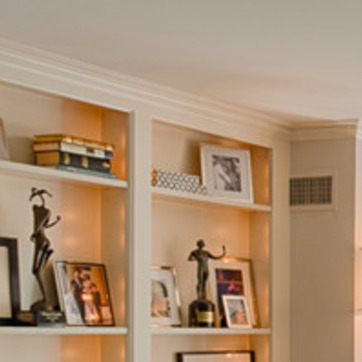
Material: paper